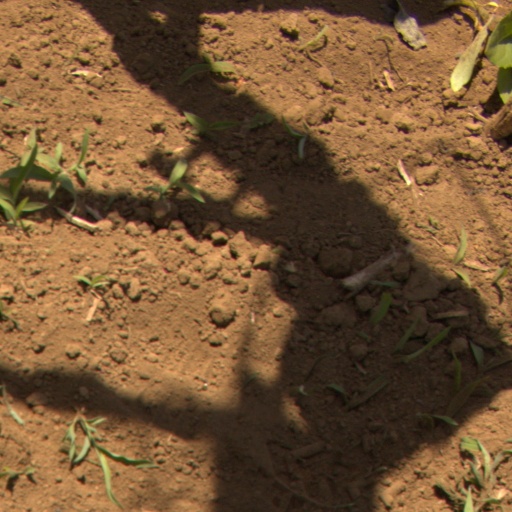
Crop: Jerusalem artichoke